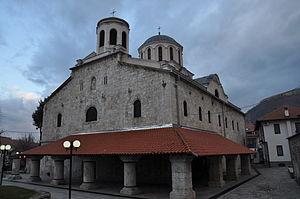
L'éparchie de Ras-Prizren est une éparchie, c'est-à-dire une circonscription de l'Église orthodoxe serbe. Elle s'étend à l'extrême sud-ouest de la Serbie centrale, au Kosovo et en Métochie et son siège se trouve à Prizren. En 2006, elle est administrée par l'évêque Teodosije.